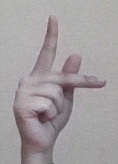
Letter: dha